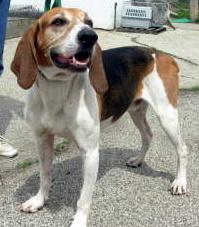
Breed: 216-n000063-Walker_hound